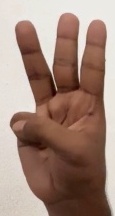
ASL sign: W